Dracula (1931 English-language film)

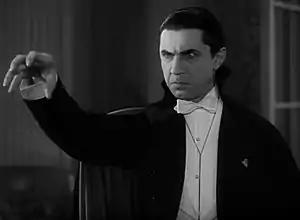
Bela Lugosi as Count Dracula

Bram Stoker's novel had already been filmed without permission as "Nosferatu" in 1922 by German Expressionist filmmaker F. W. Murnau. Stoker's widow sued for plagiarism and copyright infringement, and the courts decided in her favor, essentially ordering that all prints of "Nosferatu" be destroyed. Enthusiastic young Hollywood producer Carl Laemmle Jr. also saw the box office potential in Stoker's gothic chiller, and he legally acquired the novel's film rights. Initially, he wanted "Dracula" to be a spectacle on a scale with the lavish silent films "The Hunchback of Notre Dame" (1923) and "The Phantom of the Opera" (1925).